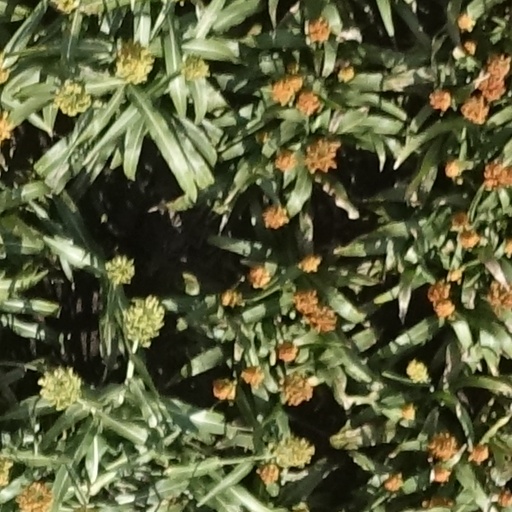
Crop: sorghum